Ivan Dougherty

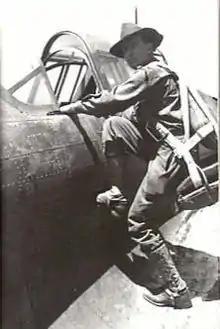
Dougherty boards an aircraft to undertake a tactical reconnaissance.

In October 1942, Herring summoned Dougherty to Port Moresby to take over command of the 21st Infantry Brigade from Brigadier Arnold Potts. After making an appreciation of the Gona area, Dougherty decided to bring overwhelming force against small Japanese forces, defeating the enemy in detail. Several days of bitter and costly fighting followed as the 21st Infantry Brigade fought for Gona and the nearby Japanese positions. In the process, the 21st Infantry Brigade was almost annihilated by casualties and disease. Dougherty suffered an attack of malaria and arranged to be admitted to hospital in Goulburn, New South Wales in order to be near his family. For this campaign, Dougherty was awarded a bar to his Distinguished Service Order.